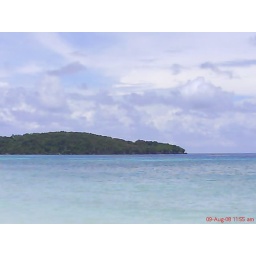
clean blue water of Gumasa, located in Glan Sarangani Province